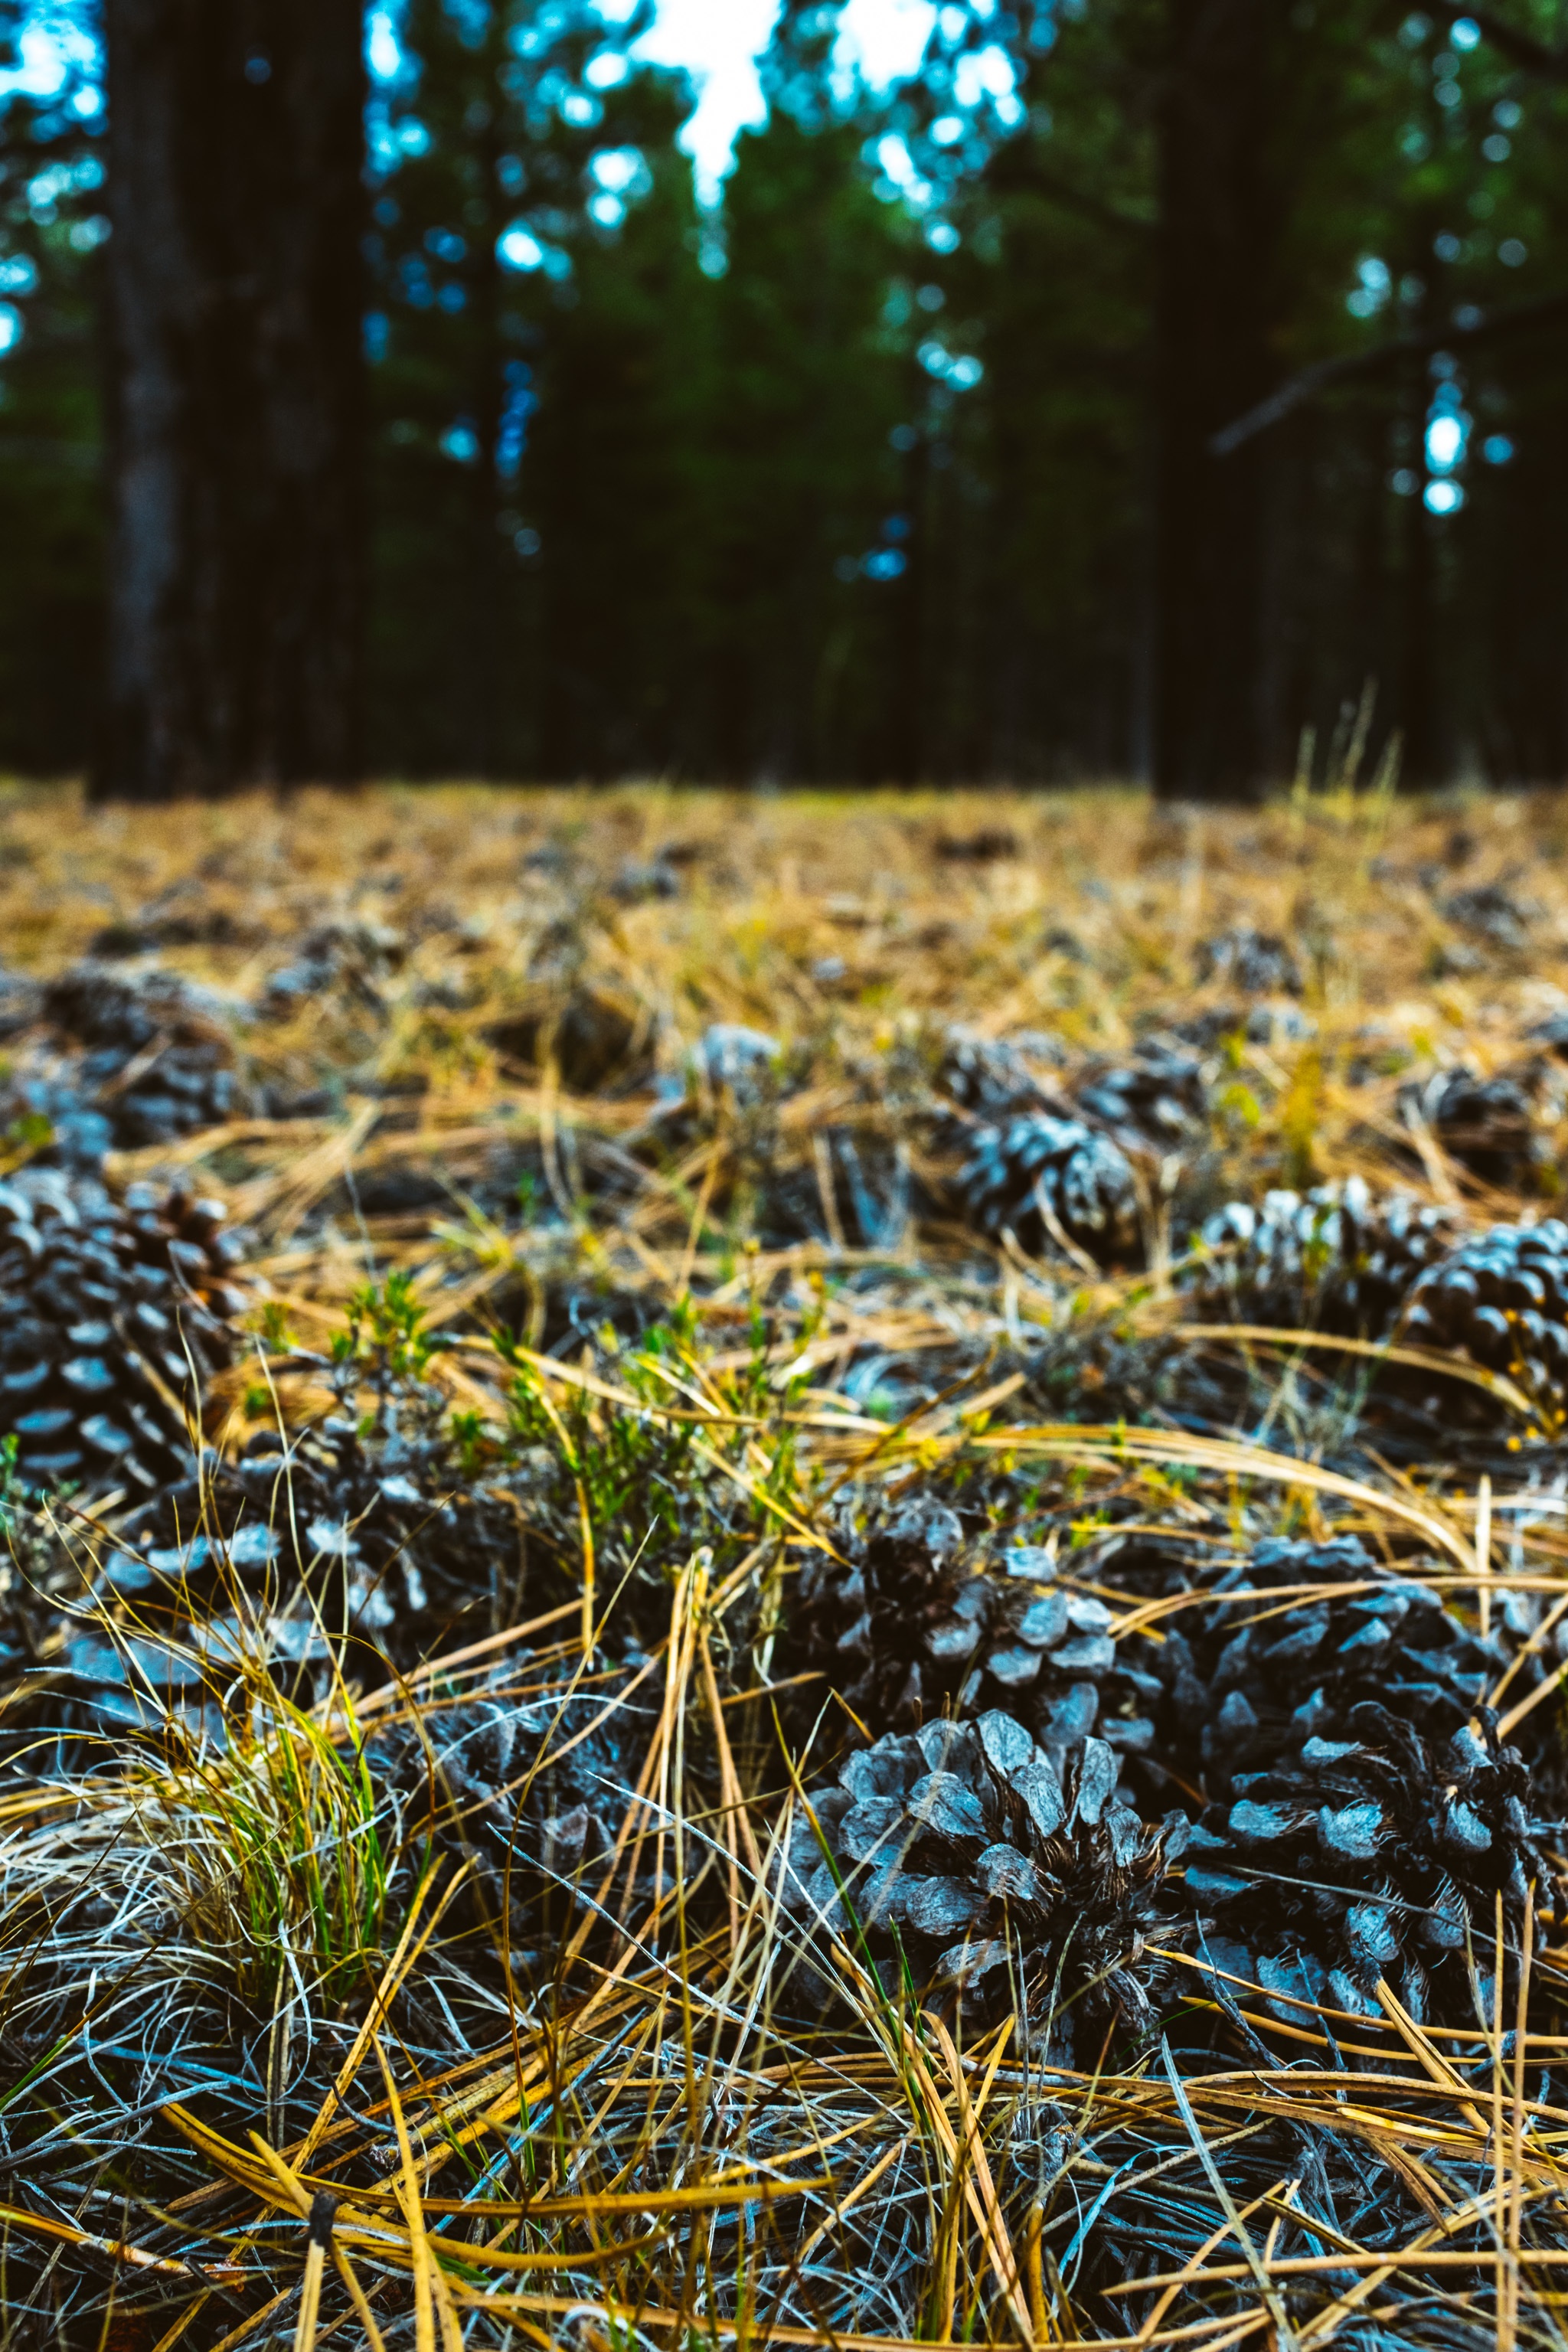
tree, nature, forest, grass, branch, light, plant, lawn, meadow, sunlight, leaf, flower, green, reflection, autumn, botany, flora, season, spruce, wetland, woodland, habitat, ecosystem, natural environment, grass family, woody plant